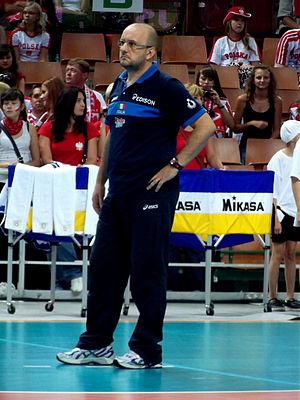
Mauro Berruto est l'entraîneur de l'équipe d'Italie de volley-ball de décembre 2010 à juillet 2015, après avoir été celui de la Finlande.